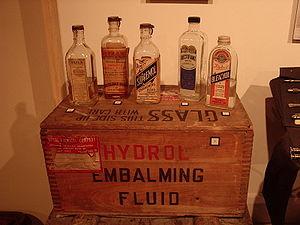
La thanatopraxie, ou soins de conservation, est le terme qui désigne l'art, la science ou les techniques modernes permettant de préserver les corps de défunts humains de la décomposition naturelle, de les présenter avec l'apparence de la vie pour les funérailles et d'assurer la destruction d'un maximum d'infections et micro-organismes pathologiques contenus dans le corps des défunts.